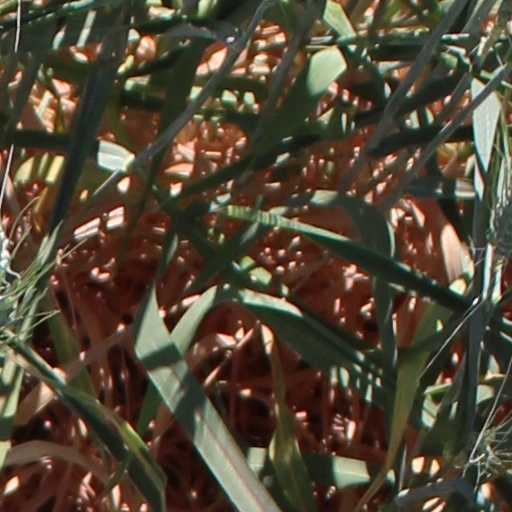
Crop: wheat